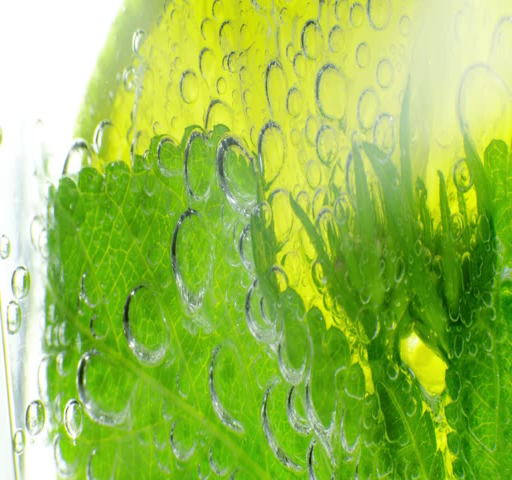
sparkling bubbles water with a slice of lime .